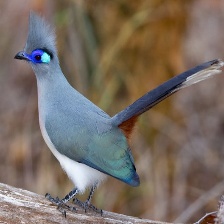
Species: CRESTED COUA
Scientific name: COUA CRISTATA